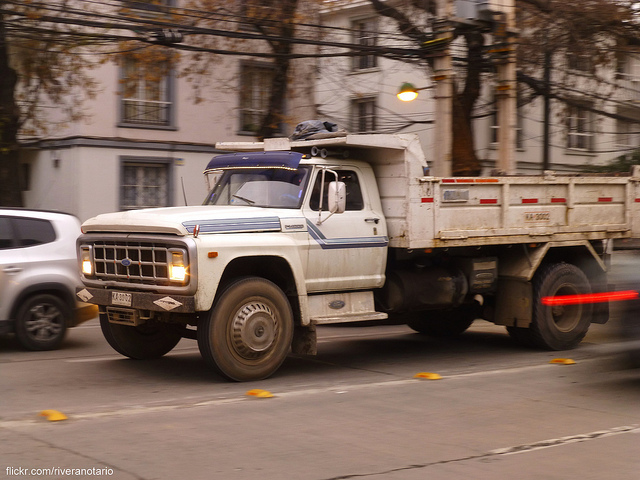
a big truck drives down a city street

A dump truck on the road in a city street.

A work truck is driving down the road

a large dump truck that is next to a buliding

A white truck drives down a street near a building.